2015 STP 500

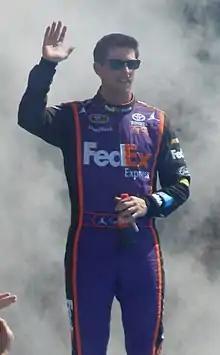
Denny Hamlin, seen here at the 2015 Daytona 500, scored his 25th career victory at Martinsville.

On Saturday before the race, Kyle Larson was taken to a local hospital after fainting. John Olguin, vice-president of communications for Chip Ganassi Racing told Jim Utter of "The Charlotte Observer" that Larson suffered a fainting spell during an autograph session and was taken to the infield care center. Doctors at the care center advised that he go to a local hospital for further evaluation. While he checked out well by the hospital, Larson was sent to the Carolina Medical Center in Charlotte, North Carolina to be evaluated by a neurologist. On raceday morning, Chip Ganassi Racing announced that Larson was not medically cleared to race and that Regan Smith would drive in his place. As Larson qualified the car on Friday, his Chase eligibility was unaffected. With the driver change, Smith started from the rear of the field for the race.